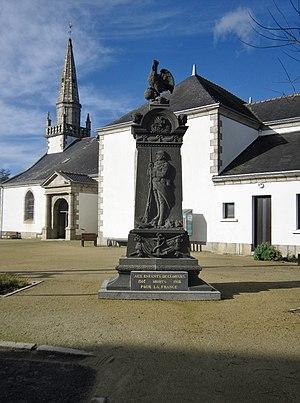
Le monument aux morts de Clohars-Carnoët, devant l'église paroissiale.
Clohars-Carnoët [klɔaʁ kaʁnwεt] est une commune française du département du Finistère, en région Bretagne. Ses habitants se nomment les Cloharsiens.